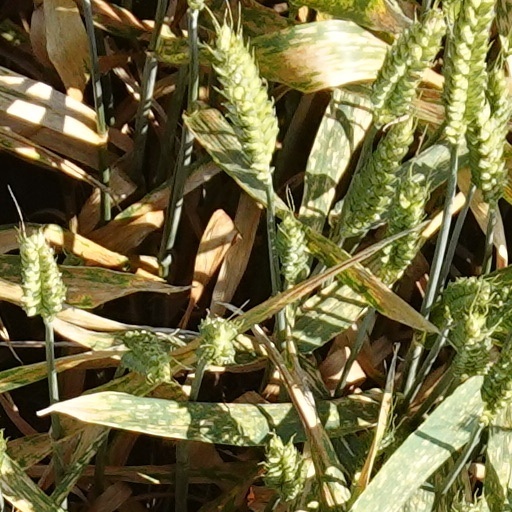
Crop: wheat